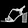
Label: Sandal